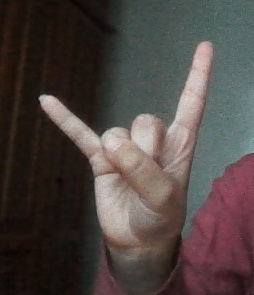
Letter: la